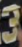
Number: 3